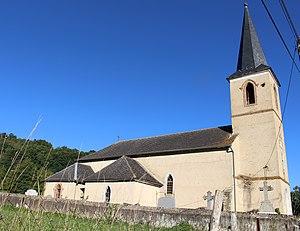
Église d'Ozon-Darré (Hautes-Pyrénées)
Ozon est une commune française située dans le département des Hautes-Pyrénées, en région Occitanie.
La liste des églises des Hautes-Pyrénées recense de manière exhaustive les églises situées dans le département français des Hautes-Pyrénées.